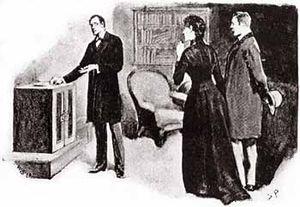
Le Ruban moucheté, aussi traduit La Bande tachetée et La Bande mouchetée, est l'une des cinquante-six nouvelles d'Arthur Conan Doyle mettant en scène le détective Sherlock Holmes. Elle est parue pour la première fois dans la revue britannique Strand Magazine en février 1892, avant d'être regroupée avec d'autres nouvelles dans le recueil Les Aventures de Sherlock Holmes.